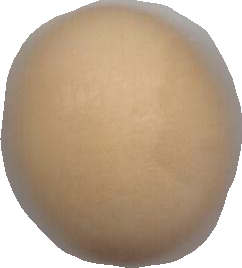
Variety: Dega